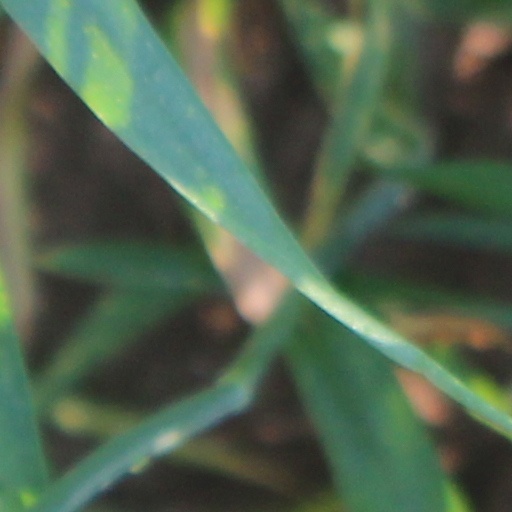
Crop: wheat